Vauxhall Bridge

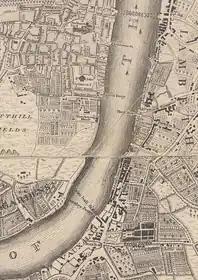
Westminster & Lambeth, 1746. Westminster Bridge, opened in 1740, connects Westminster to Lambeth; Huntley Ferry crosses the river on the site of the future Vauxhall Bridge.

With the exception of housing around the New Spring Gardens (later Vauxhall Gardens) pleasure park, opened in around 1661, the land at Vauxhall remained sparsely populated into the 19th century, with the nearest fixed river crossings being the bridges at Westminster, downstream, and Battersea, upstream. In 1806 a scheme was proposed by Ralph Dodd to open the south bank of the Thames for development, by building a new major road from Hyde Park Corner to Kennington and Greenwich, crossing the river upstream of the existing Westminster Bridge. The proprietors of Battersea Bridge, concerned about a potential loss of customers, petitioned Parliament against the scheme, stating that "[Dodd] is a well known adventurer and Speculist, and the projector of numerous undertakings upon a large scale most if not all of which have failed", and the bill was abandoned.